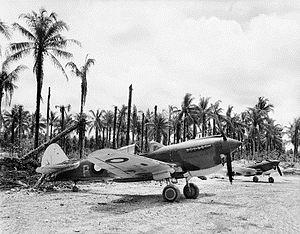
La campagne des îles de l'Amirauté est une série de batailles s'étant déroulée lors de la campagne de Nouvelle-Guinée de la Seconde Guerre mondiale, durant laquelle la 1ʳᵉ division de cavalerie américaine a pris le contrôle des îles de l'Amirauté, alors occupées par les Japonais.